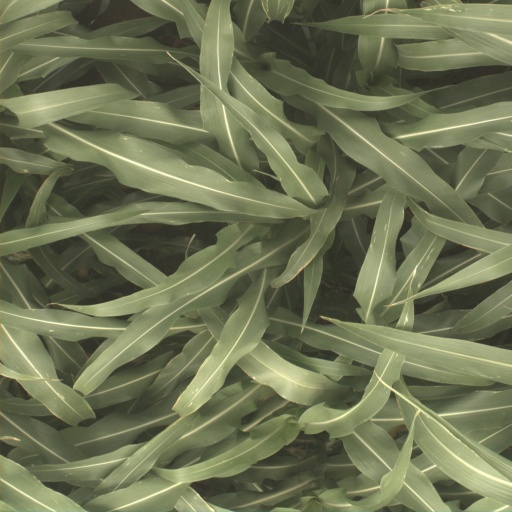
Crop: sorghum